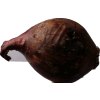
Label: red_onion